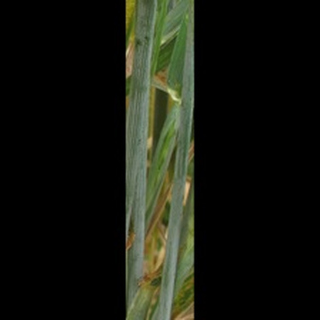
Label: wheat_brown_rust